British home army in the First World War

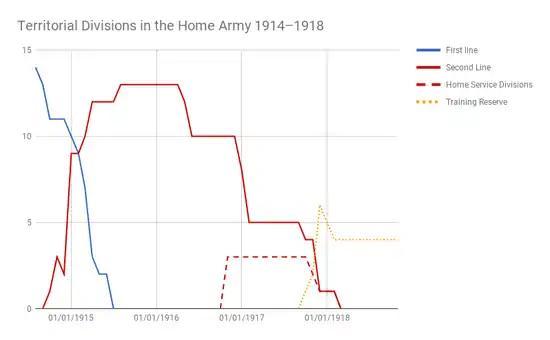
Changes in the number and composition of the territorial divisions allocated to the home army between 1914 and 1918

Members of the National Reserve without a place in the established home defence forces mounted patrols and guards on their own initiative and without official sanction. They were joined by civilian local defence groups which sprang up spontaneously as soon as war was declared. Discussions about the nature and role of the civilian movement ranged from simply drilling volunteers in preparation for their enlistment into the regular or home armies, through augmenting the home army's defence of vulnerable points, to providing a force that would actively oppose an invasion with guerrilla warfare. The author H.G. Wells wrote letters to the press advocating for the civilian population to be prepared for guerrilla operations. Opponents argued that such activity would have little benefit and succeed only in inviting German reprisals against civilians. Concerned that the movement would undermine recruitment into the regular army and hinder more than help home defence, the government banned it.